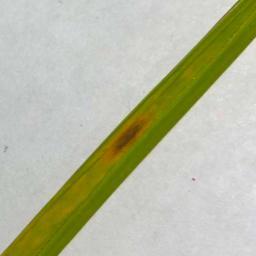
Label: Rice___Brown_Spot